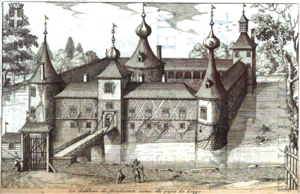
Chateau de Froidcourt. Annales généalogiques de la Maison de Lynden. Christophe Butkens. Anvers, 1626.
Construit sur le territoire de la commune ardennaise de Stoumont, dans le Sud de la province de Liège, le château de Froidcour domine la vallée de l'Amblève, entre les villages de Stoumont et de La Gleize.